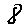
Label: 8